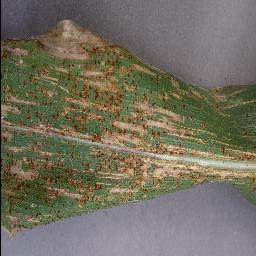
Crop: corn
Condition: (maize)_cercospora_spot_gray_spot